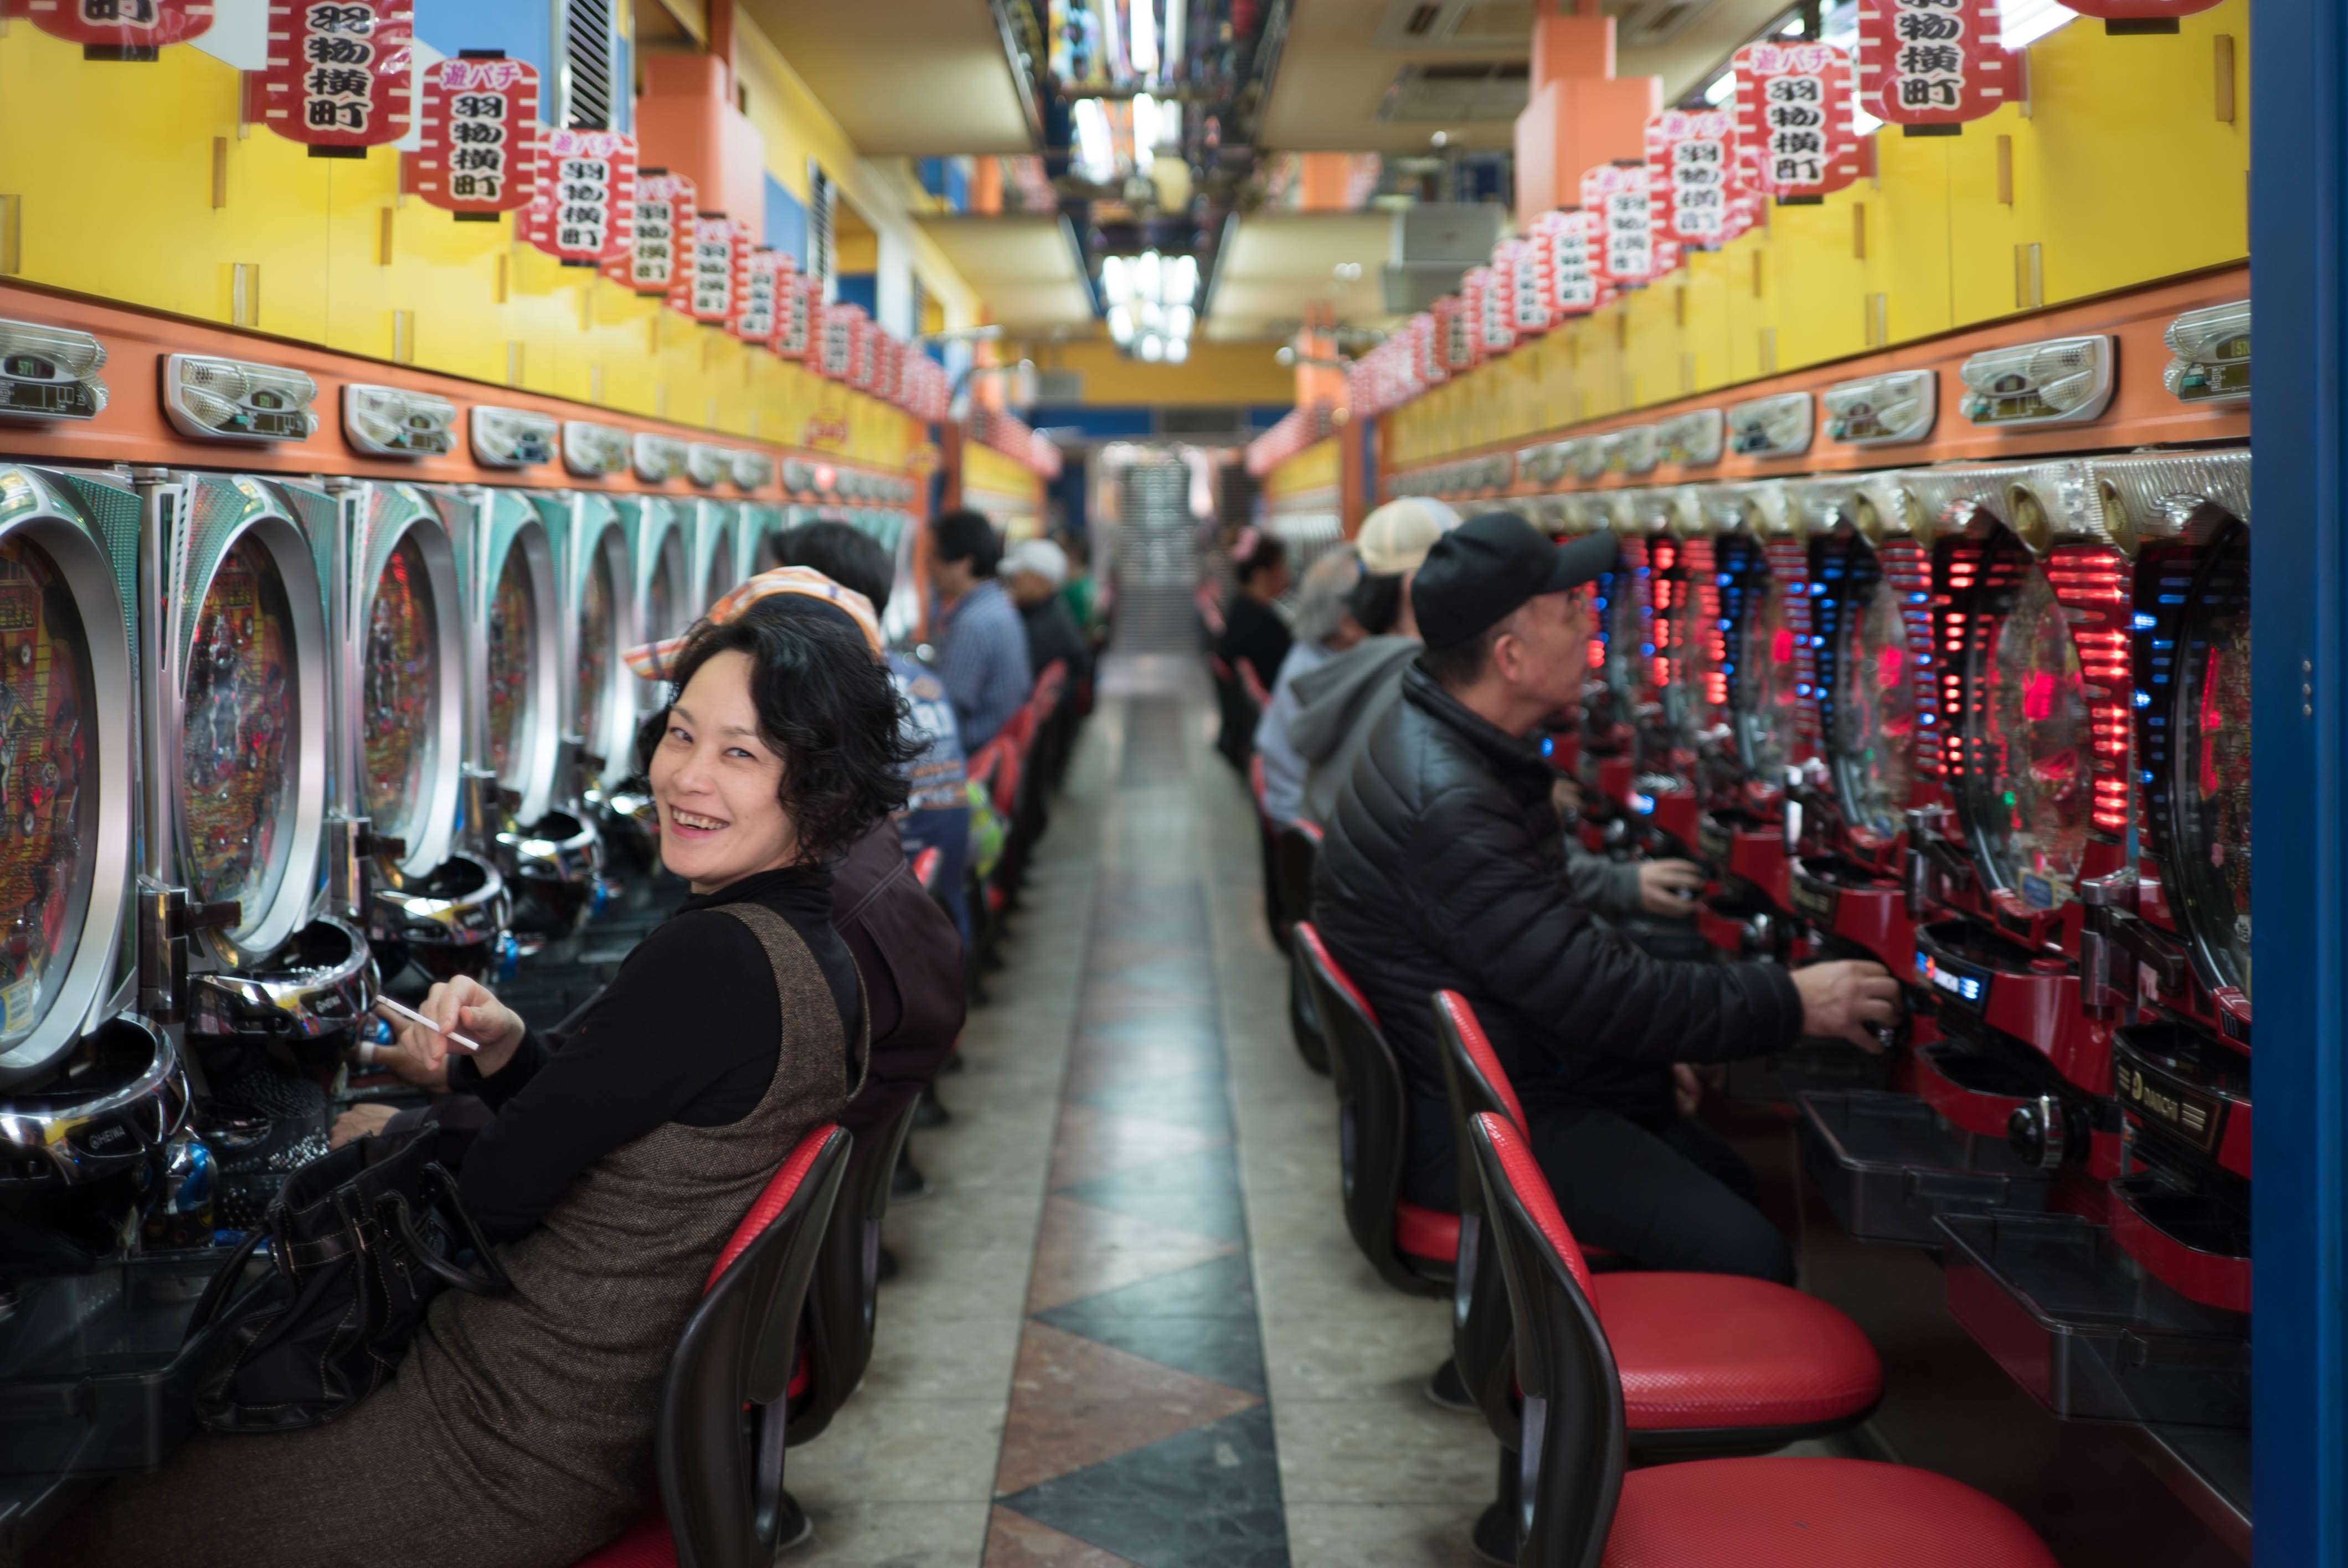
transport, public transport